Utility ratemaking

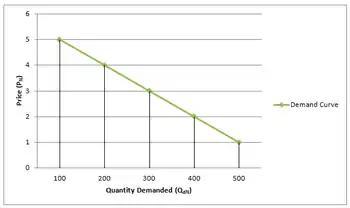
A standard demand curve showing that as prices decline, consumption rises.

The price of a utility's products and services will affect its consumption. As with most demand curves, a price increase decreases demand. Through a concept known as "rate design" or "rate structure", regulators set the prices (known as "rates" in the case of utilities) and thereby affect the consumption. With "declining block rates", the per-unit price of utility consumption decreases as the energy consumption increases. Typically a declining block rate is offered only to very large consumers. If conservation is the goal, regulators can promote conservation by letting prices rise. A third possible rate design is a flat rate which charges the same price for all consumption.